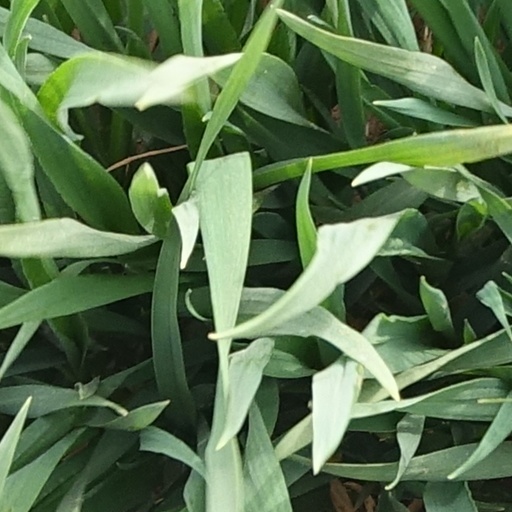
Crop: wheat